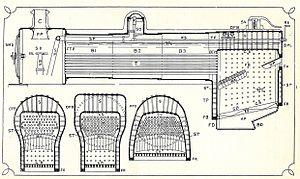
Le foyer Belpaire est utilisé pour les chaudières de locomotive à vapeur.